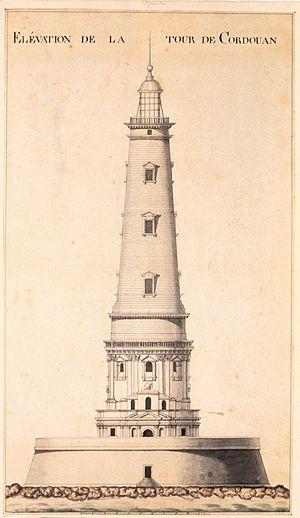
Le phare de Cordouan est un phare situé à sept kilomètres en mer sur le plateau de Cordouan, à l'embouchure de l'estuaire de la Gironde, estuaire formé par la confluence de la Garonne et de la Dordogne, donnant dans l'océan Atlantique. Il éclaire et sécurise fortement la circulation dans les deux passes permettant l'accès à l'estuaire : la Grande passe de l'Ouest, balisée de nuit, qui longe le rivage nord depuis le banc de la Coubre, et la passe Sud, plus étroite, et qui n'est pas balisée la nuit.
Claude Jean-Baptiste Jallier de Savault est un architecte français né à Château-Chinon le 28 mai 1739 et mort à Paris le 12 octobre 1806.